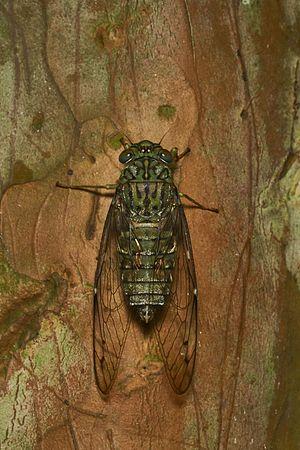
La famille des Cicadidae regroupe des insectes de l'ordre des hémiptères. Ce sont des hétérométaboles. Le nom vient du latin cicada et du grec ancien -ίδης / -ídēs. Il s'agit de la famille des cigales.